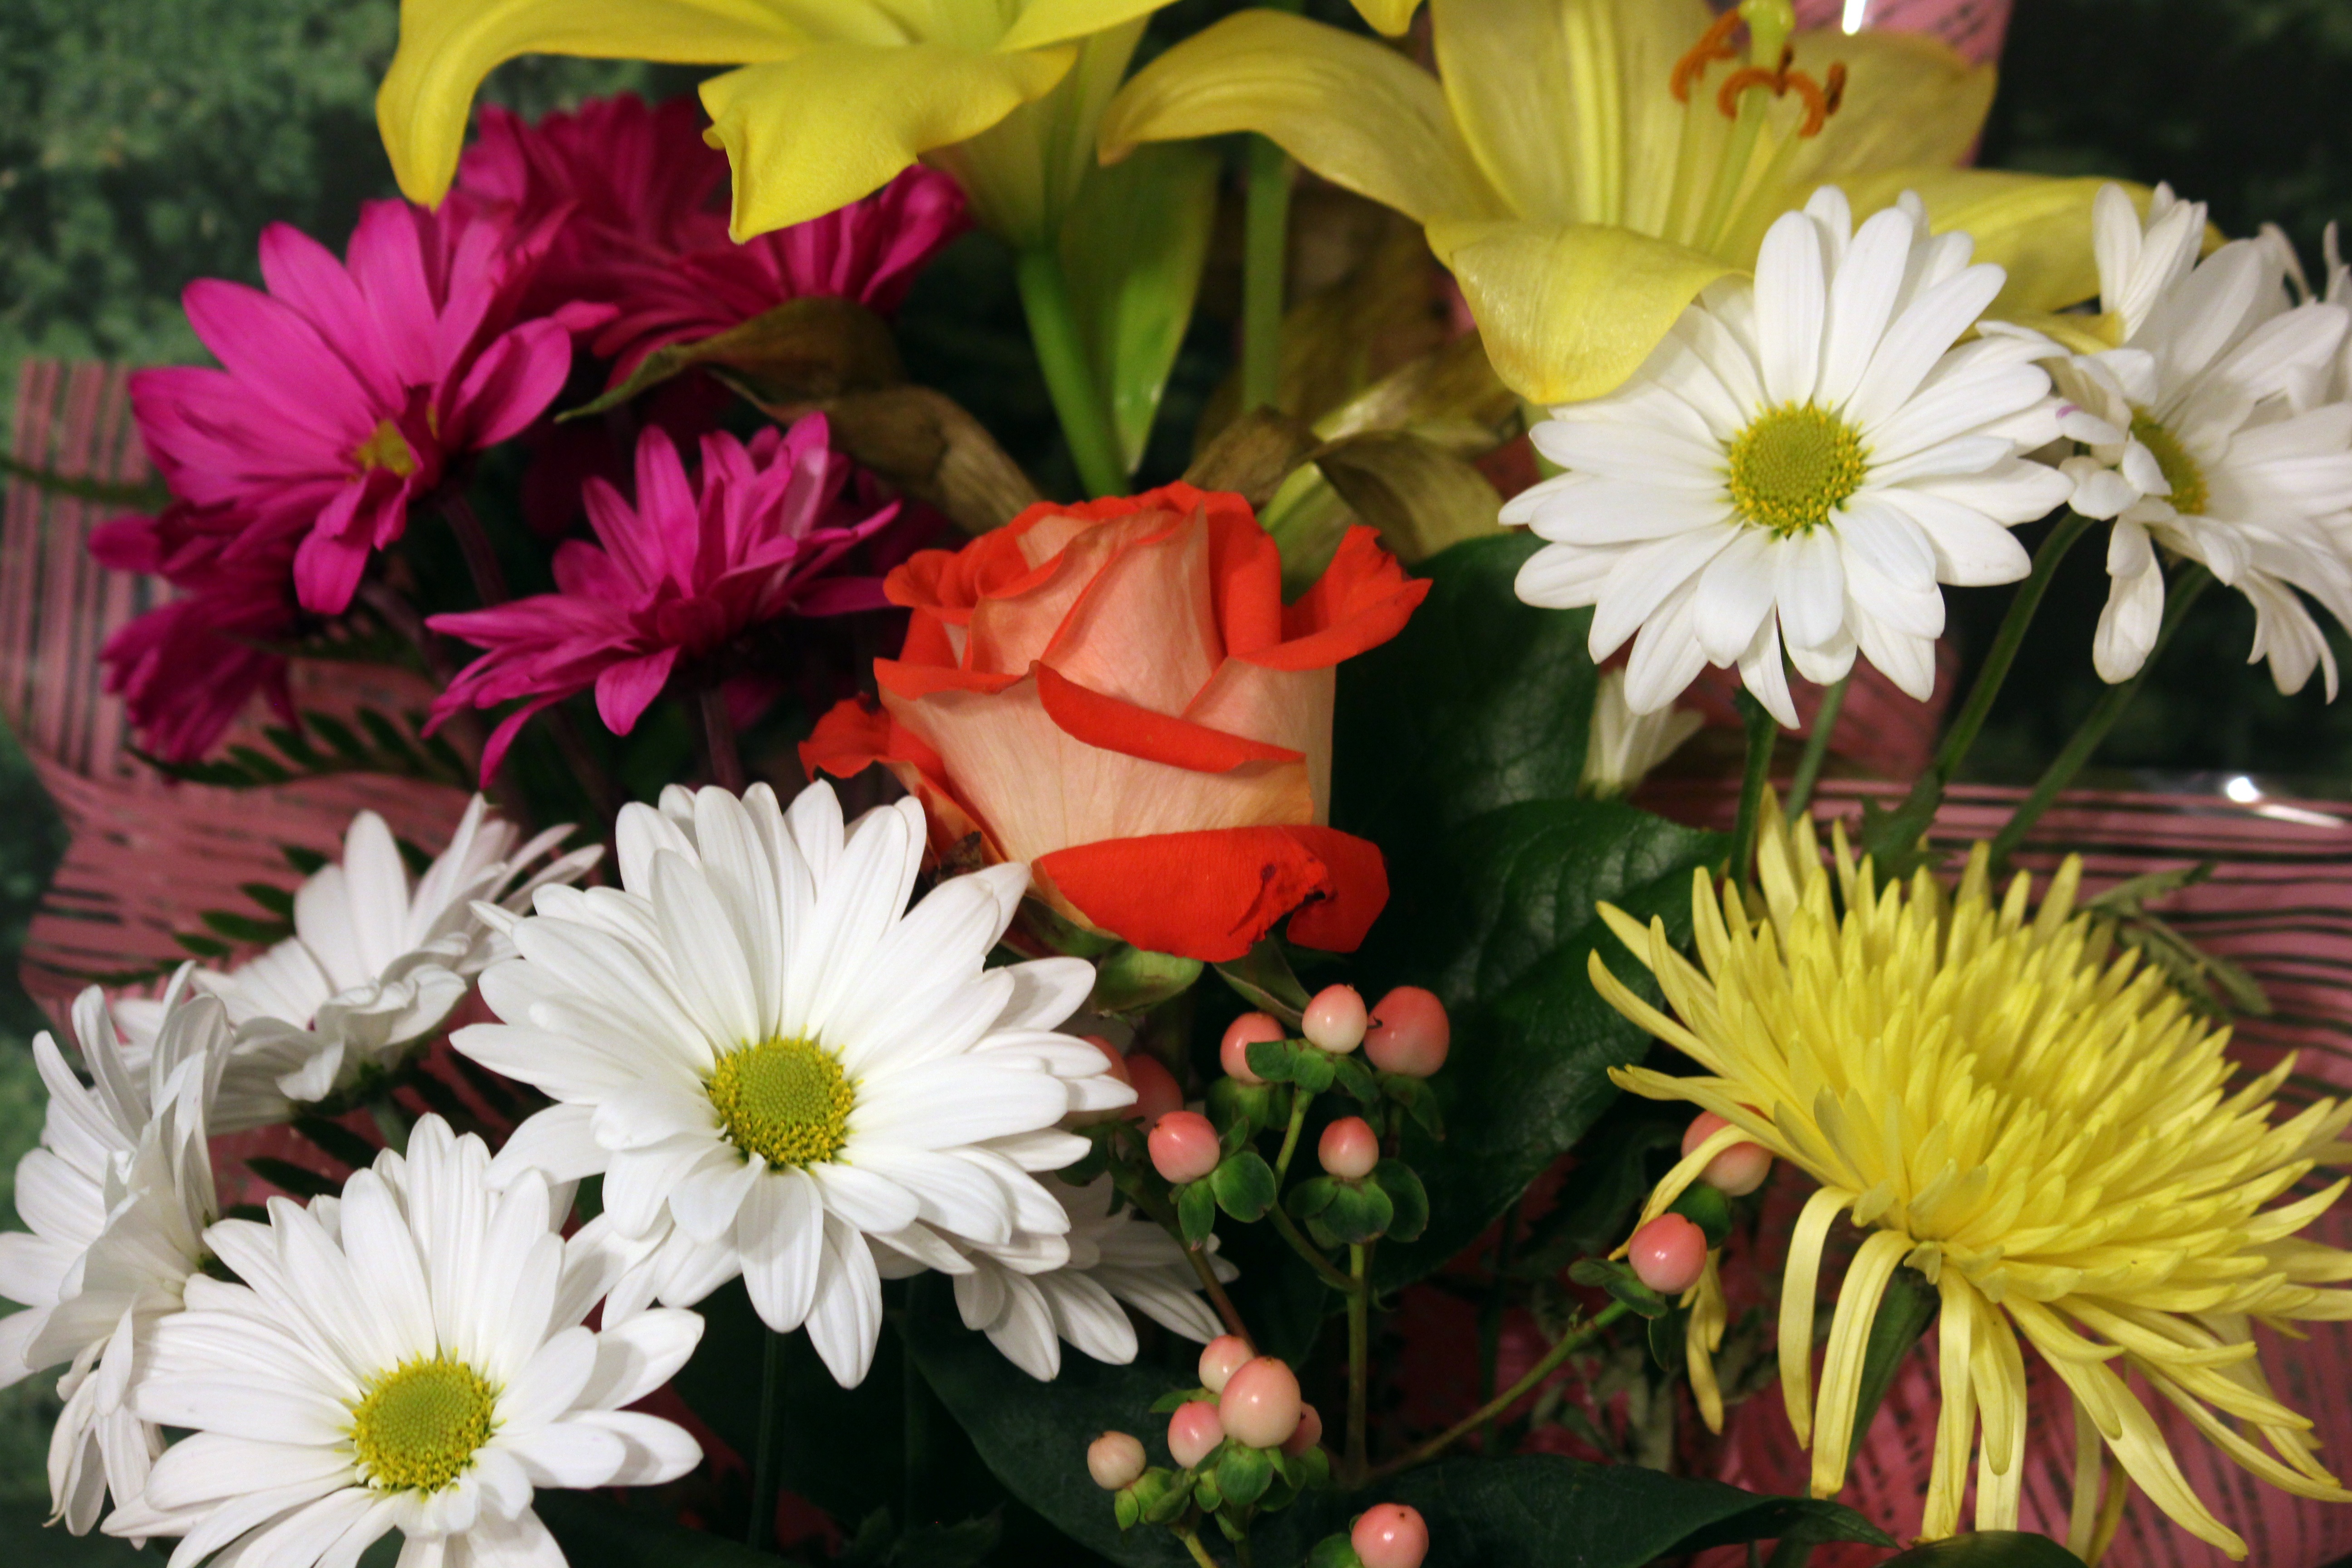
blossom, plant, white, flower, petal, bloom, floral, daisy, celebration, bouquet, rose, decoration, red, yellow, pink, flora, gerbera, floristry, flowering plant, daisy family, flower bouquet, flowers bouquet, floral design, oxeye daisy, annual plant, land plant, marguerite daisy, chrysanths, flower arranging